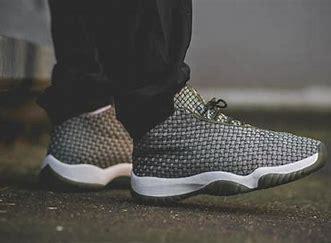
Brand: Jordan
Model: Future